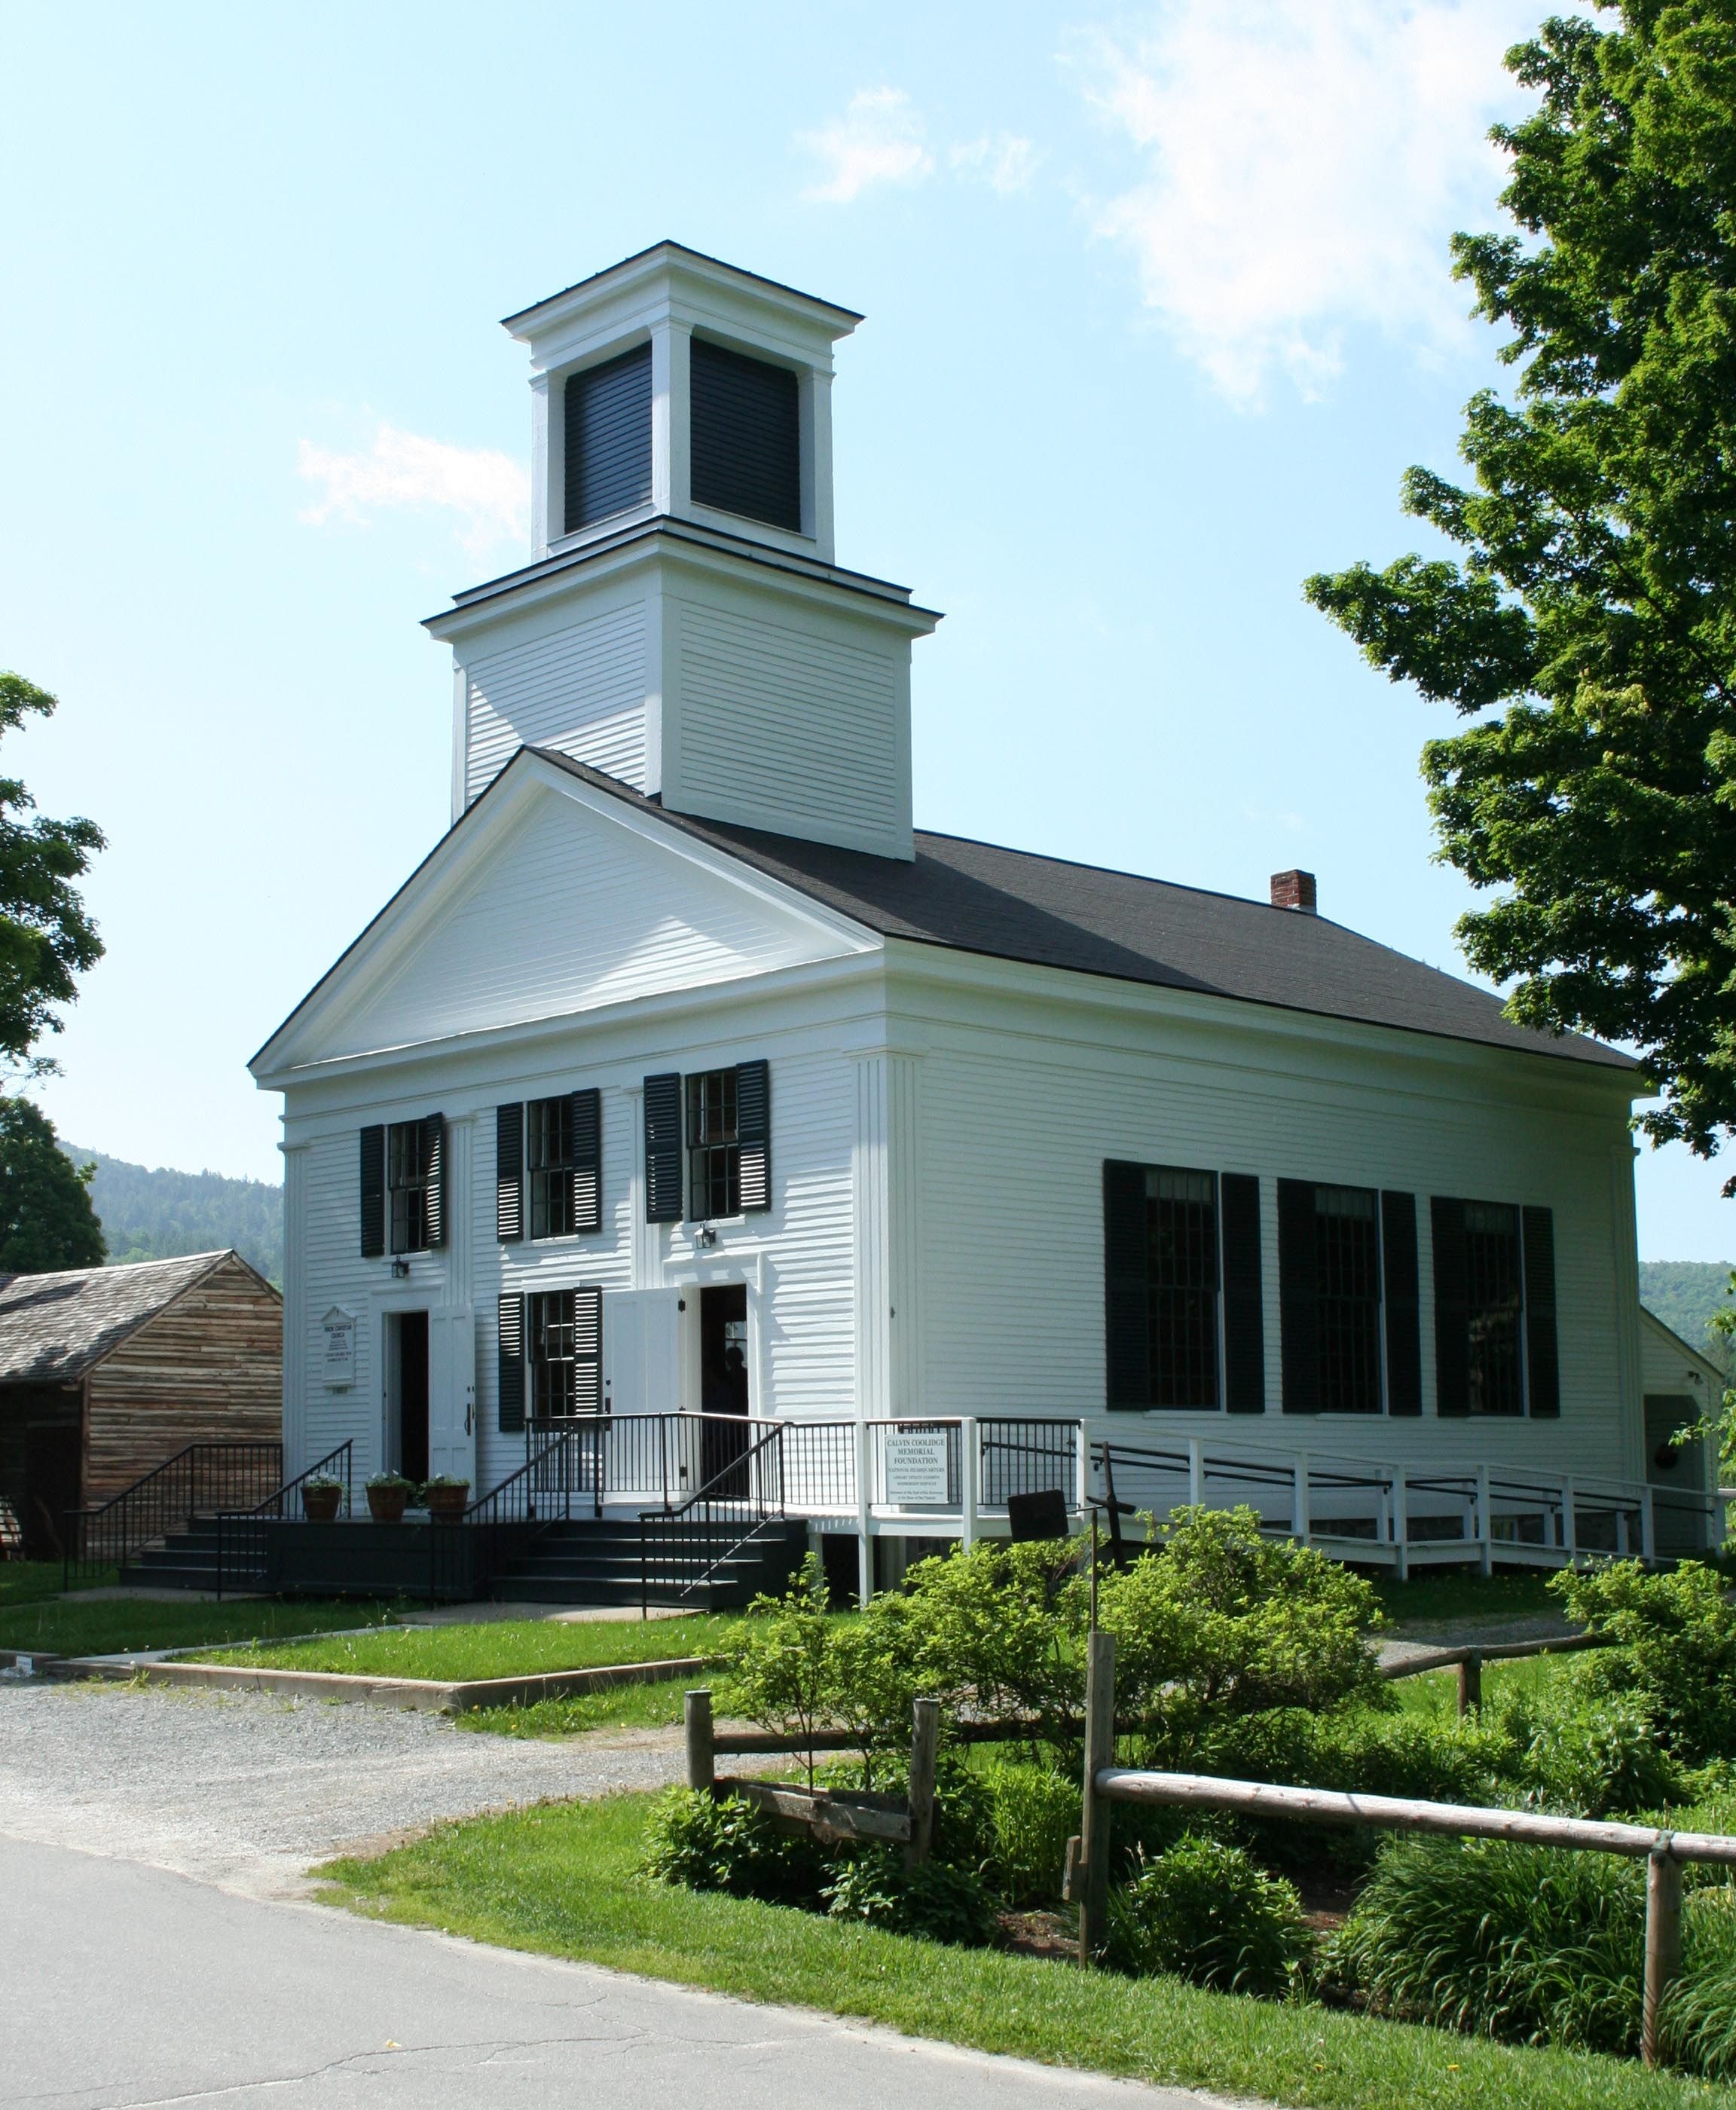
architecture, house, building, home, country, rural, tower, cottage, religion, facade, property, church, chapel, historic, cross, christian, place of worship, religious, faith, steeple, prayer, christianity, worship, estate, vermont, protestant, new england, residential area